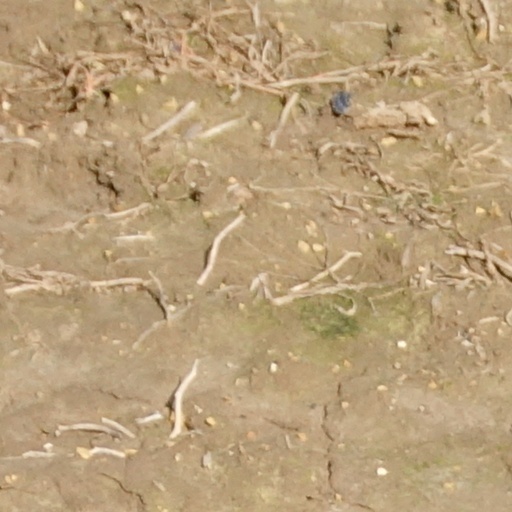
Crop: wheat